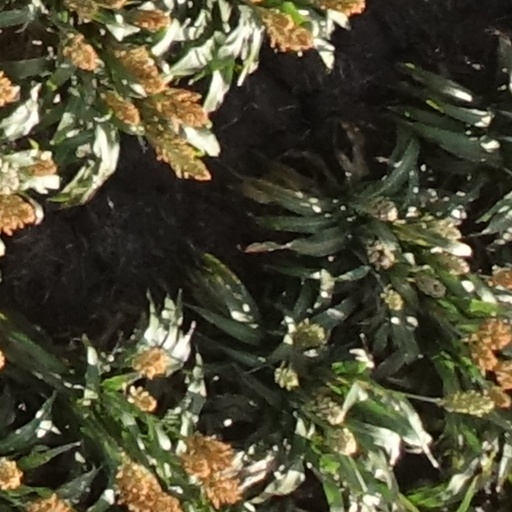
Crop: sorghum